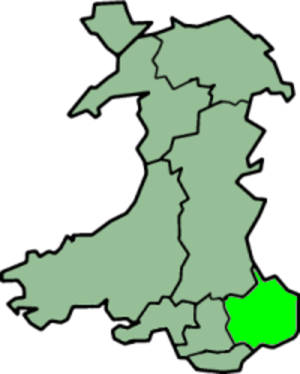
Gwent
Gwent har været et walisisk grevskab siden 2003.
Gwent er et walisisk grevskab og et tidligere lokalstyret område i det sydøstlige Wales. Det blev etableret den 1. april 1974 under Local Government Act 1972, og blev opkaldt efter det tidligere kongerige af samme navn. Myndigheden var en efterfølger til både det administrative county i Monmouthshire og county boroughet Newport, hvilket endeligt afsluttede en lang diskussion om myndighederne legalt var en del af England.